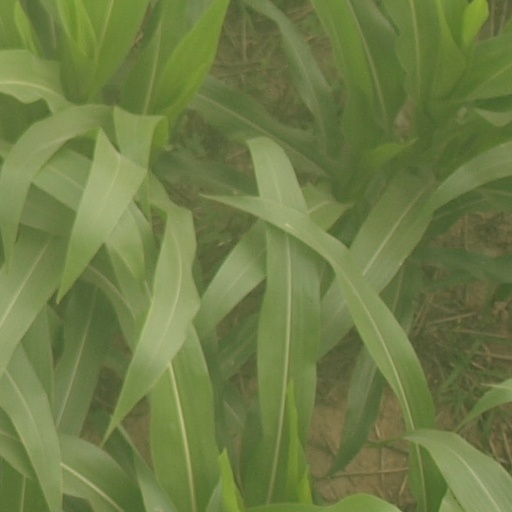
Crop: maize; corn